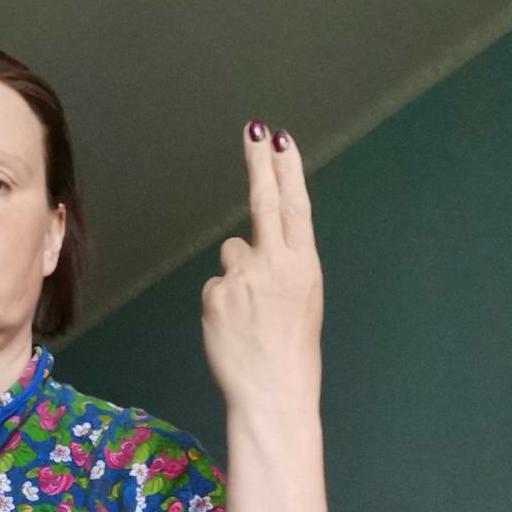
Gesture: two_up_inverted